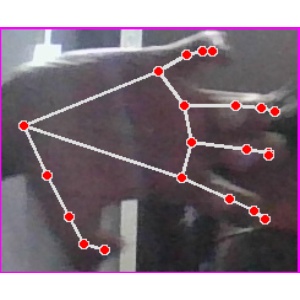
अक्षर: त